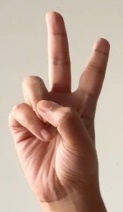
ASL sign: V